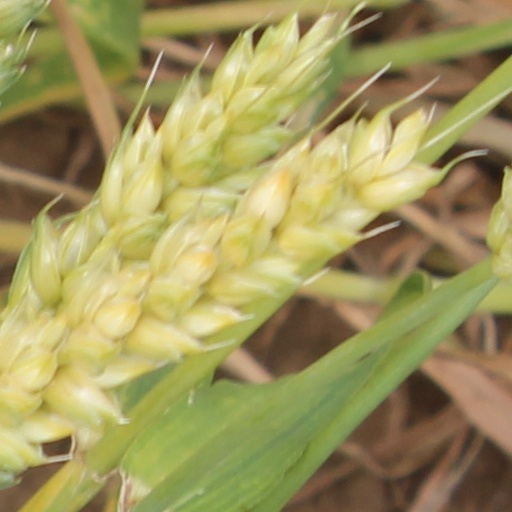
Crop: wheat